Drought in Turkey

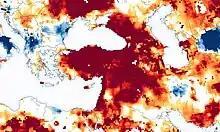
Moisture in the root zone — the top meter of soil — on 11 January 2021. Dark red denotes less than 2% moisture.

Precipitation was below average from mid-2019, and particularly the second half of 2020, and the drought mainly impacted agriculture in Turkey, because big city reservoirs received rain before they ran out.